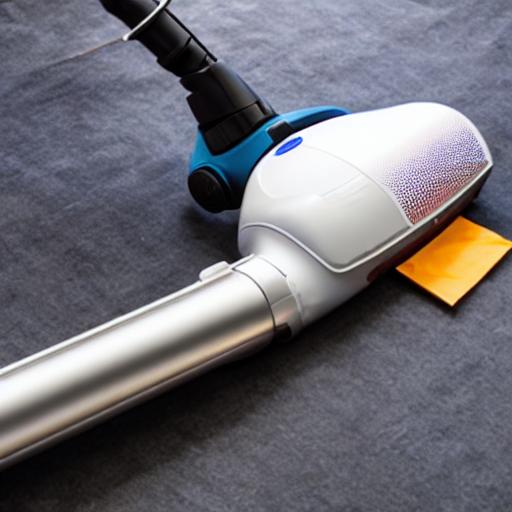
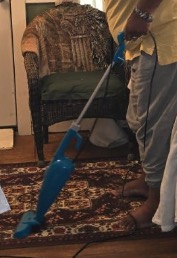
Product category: items_vacuum
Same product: no